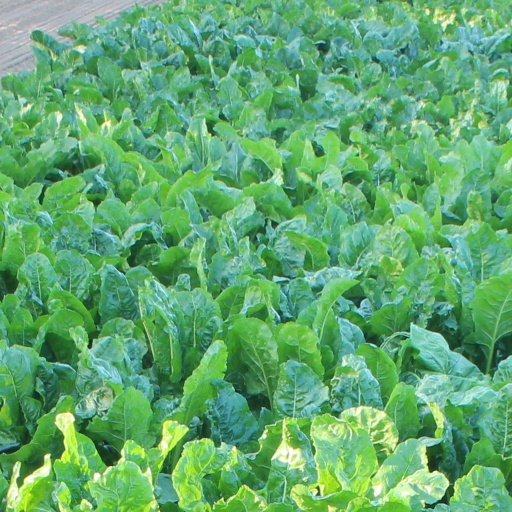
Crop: sugar beet